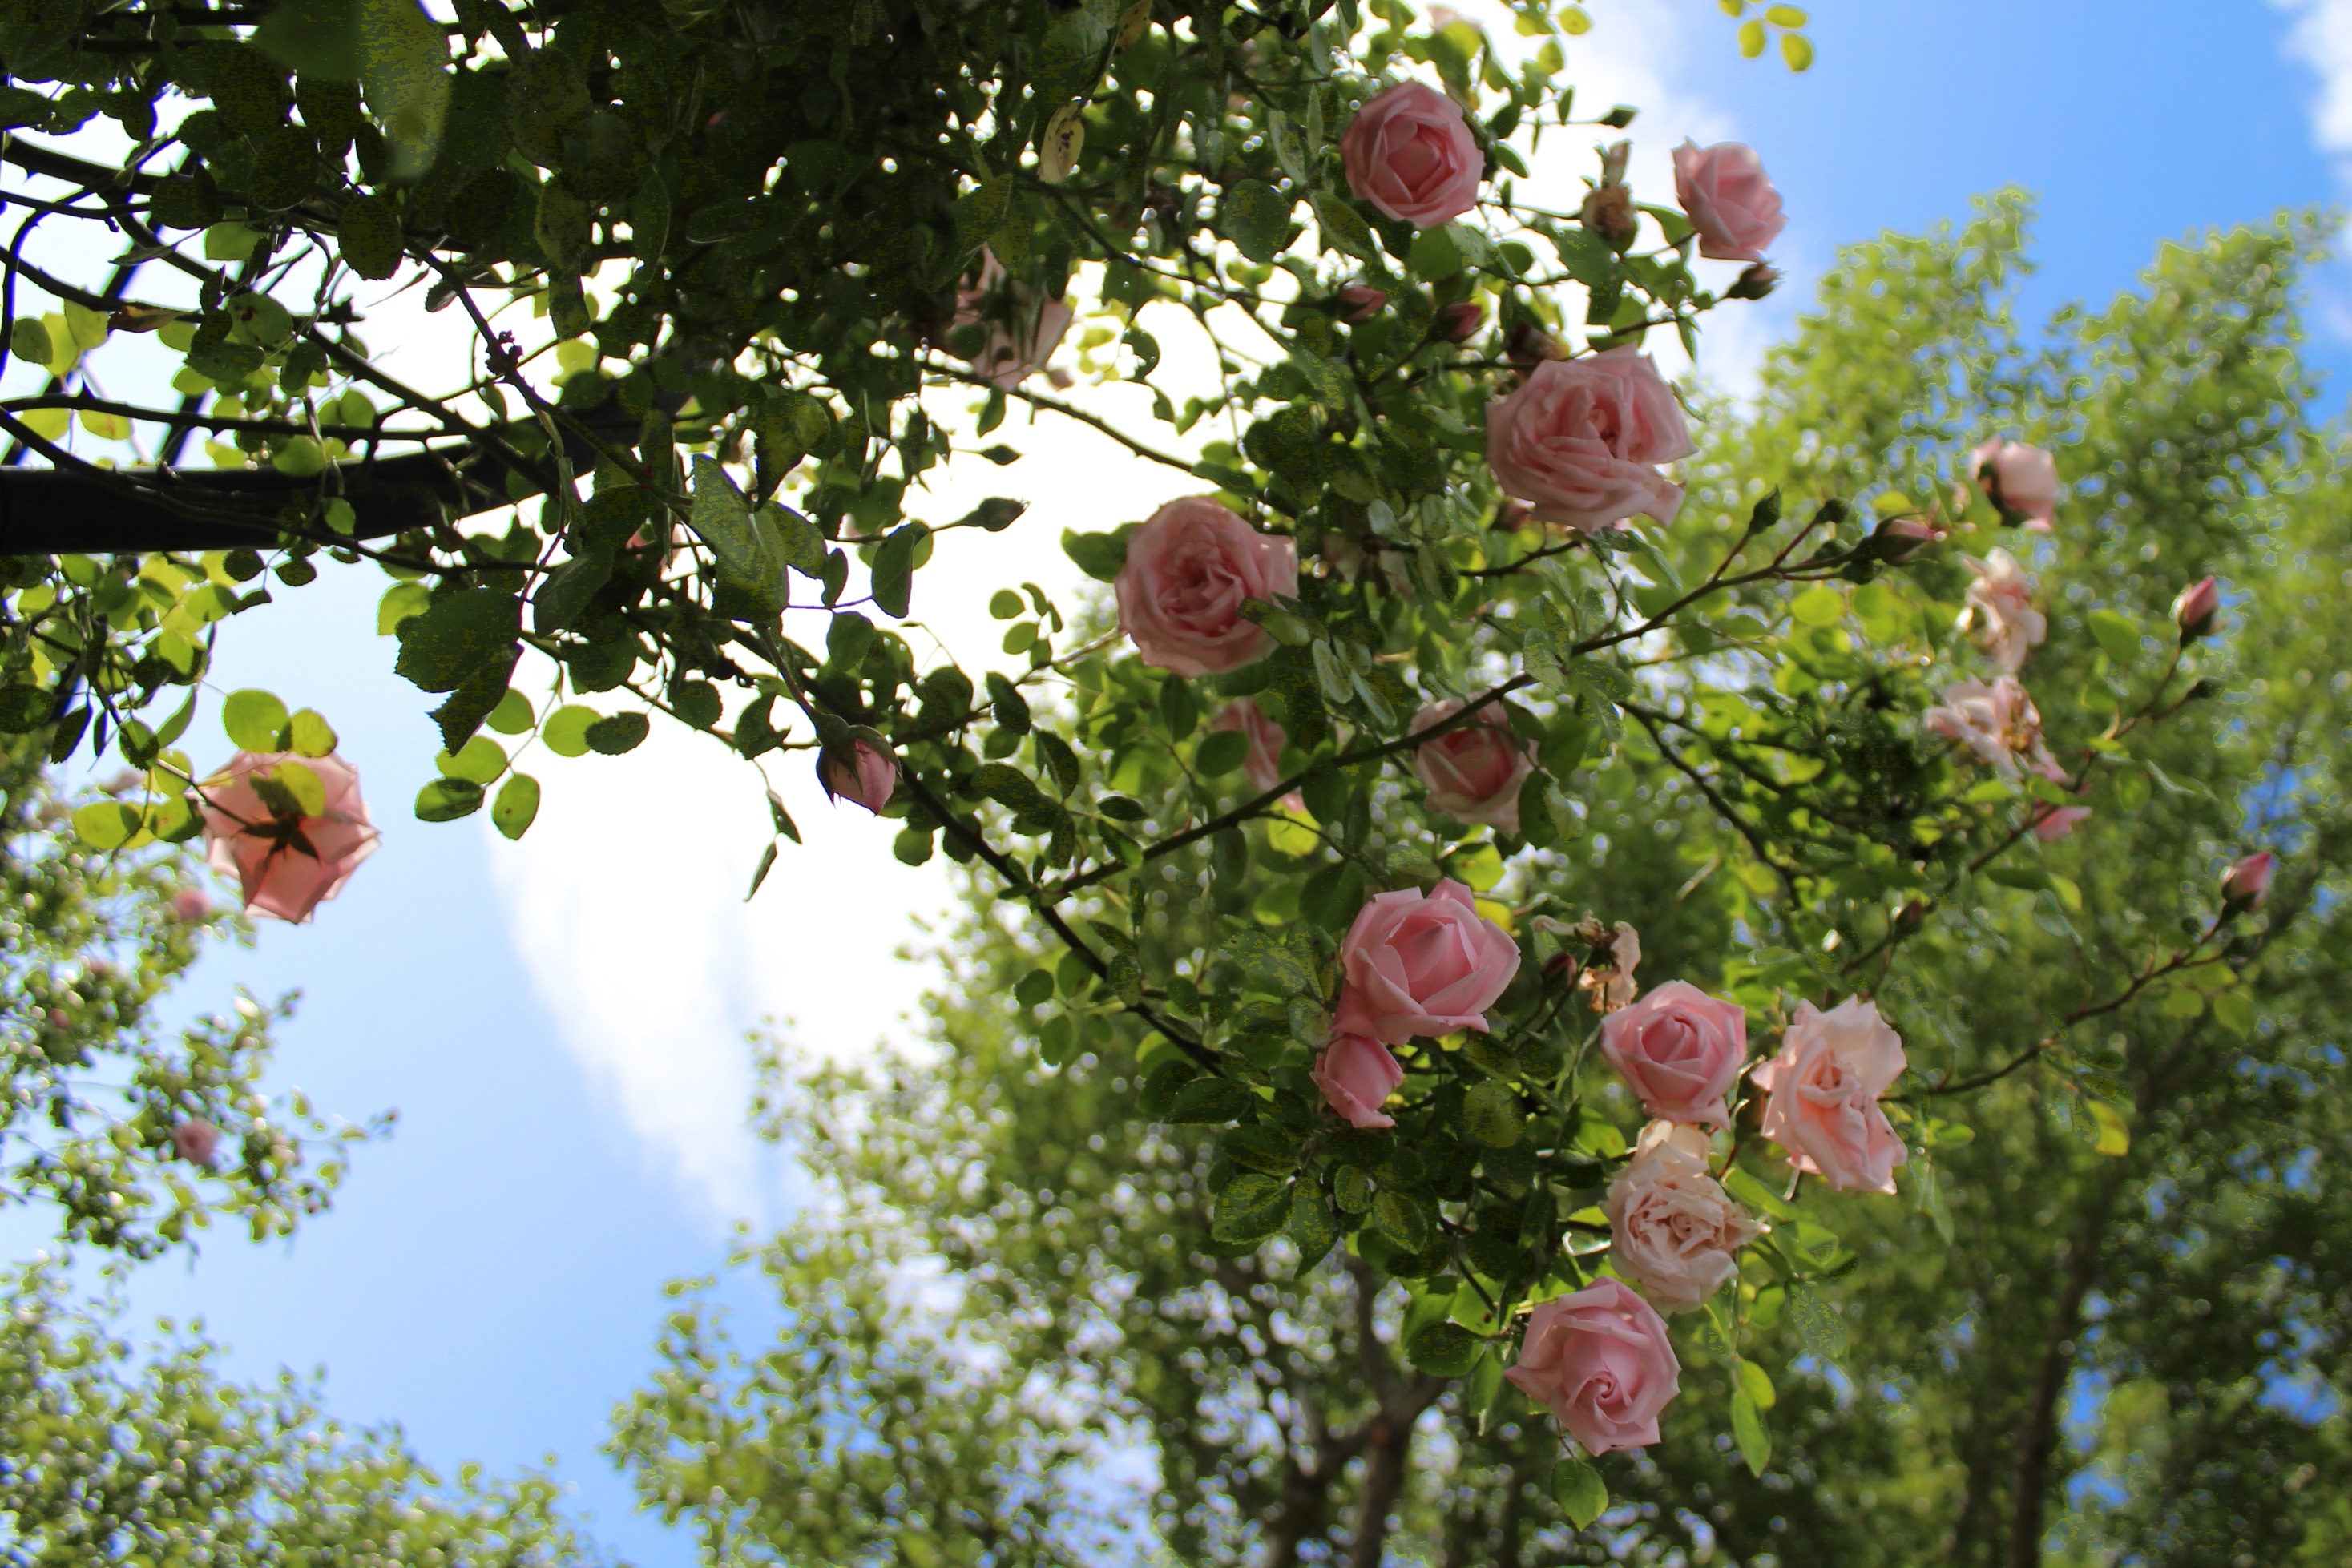
tree, nature, branch, blossom, plant, leaf, flower, bush, rose, spring, produce, botany, pink, flora, shrub, rose bloom, flowering plant, rose family, woody plant, land plant